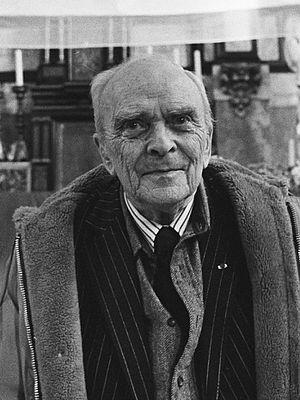
Le ministre des Affaires étrangères et du Commerce est le ministre chargé du département des Affaires étrangères et du Commerce au sein du gouvernement de l'Irlande. De 1922 à 1971, le ministre portait le nom de ministre des Affaires étrangères.
L’élection générale irlandaise de 1948 s'est tenue le 4 février 1948. 146 des 147 députés sont élus et siègent au Dáil Éireann.
Seán MacBride, né le 26 janvier 1904 à Paris et mort le 15 janvier 1988 à Dublin, est un avocat et un homme politique irlandais, présent sur la scène internationale. Il est le fondateur d'Amnesty International et a été chef d'état-major de l'Irish Republican Army. En 1974, il reçoit le prix Nobel de la paix.